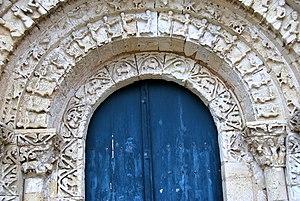
Haux église St Martin
L'église Saint-Martin est une église catholique située dans la commune de Haux, dans le département de la Gironde, en France.